Shane Douglas

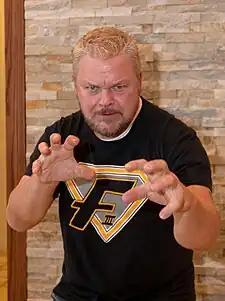
Douglas in 2016

Troy Allan Martin (born November 21, 1964) is an American professional wrestler, manager, and promoter, better known by his ring name Shane Douglas. He is best known for his tenures in Extreme Championship Wrestling (ECW), World Championship Wrestling (WCW), the World Wrestling Federation (WWF), Xtreme Pro Wrestling (XPW), and Total Nonstop Action Wrestling (TNA).